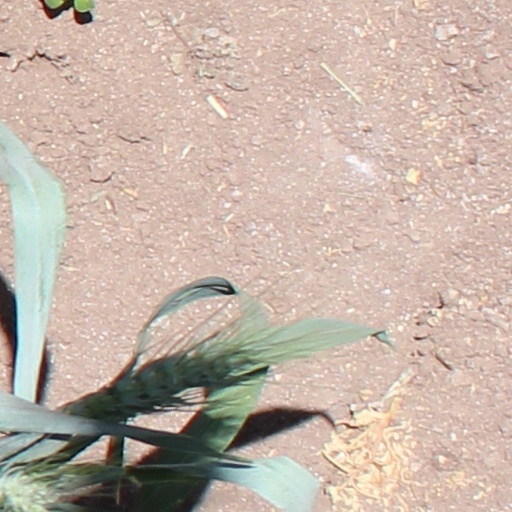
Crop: wheat